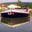
Label: ship